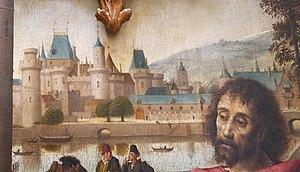
La Crucifixion dite du Parlement de Paris, retable polyptique, détail, vers 1449, huile sur bois de chêne, département des peintures du Musée du Louvre, Paris, France.
Hôtel du Petit-Bourbon est le nom couramment donné à l'ancien hôtel de Bourbon parisien élevé face au pont-levis de la porte est du château médiéval du Louvre, entre le fossé Saint-Germain-l'Auxerrois et l'ancienne rue d'Autriche, et attenant d'un côté à l'ancien hôtel d'Alençon et de l'autre à la rive droite de la Seine. Construit à la fin du XIVᵉ siècle pour le duc de Bourbon, il fut confisqué par le roi vers 1523 et détruit en 1525 à l'exception de la chapelle et de l'aile nord qui abrita la galerie dite salle du Petit-Bourbon ou théâtre du Petit-Bourbon qui disparut à son tour en 1660.